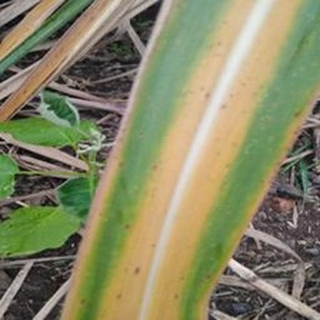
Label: sugarcane_yellow_leaf_disease